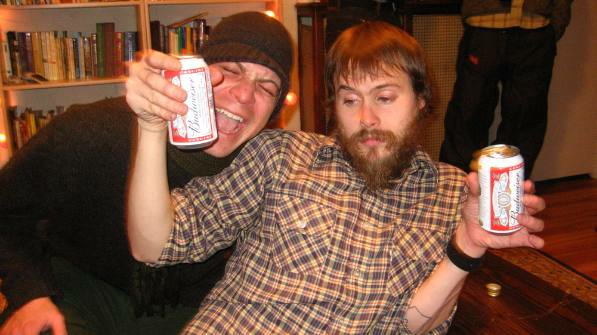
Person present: Yes